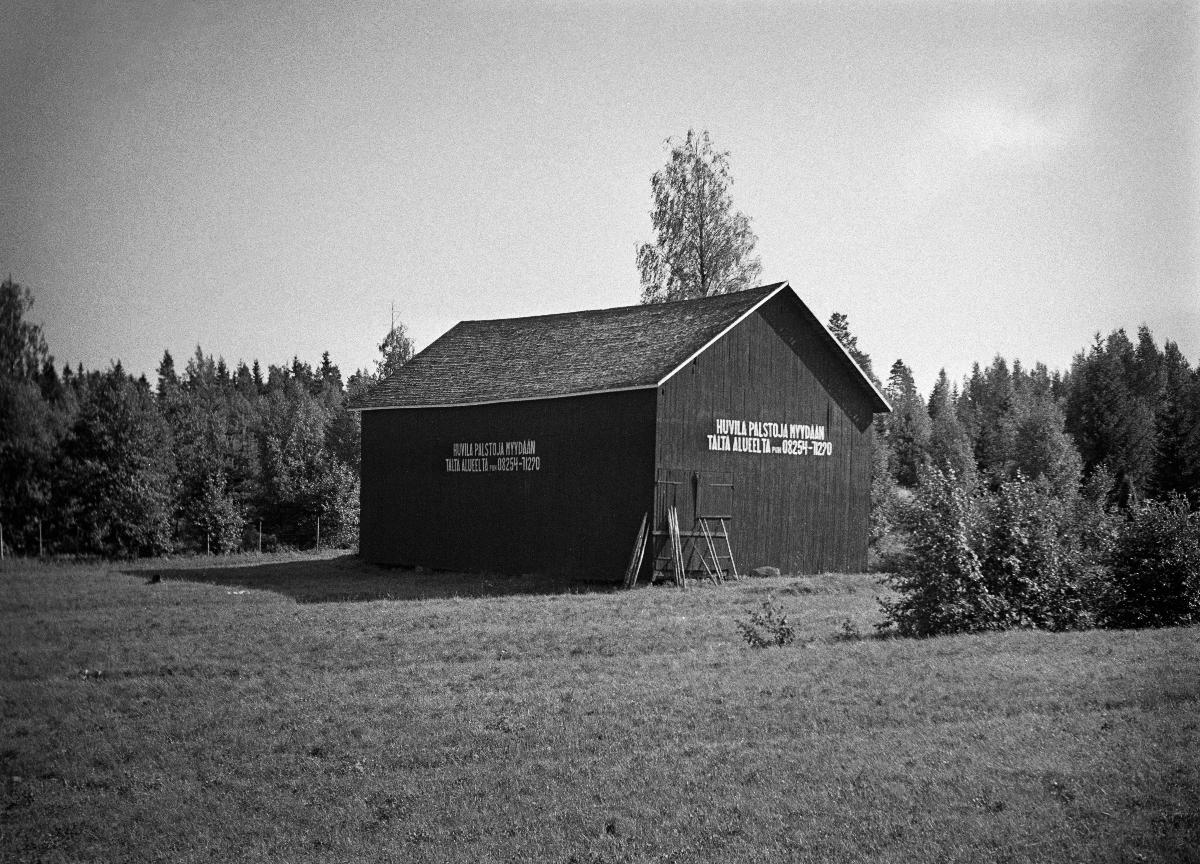
Omakotitaloja ja palstoja pääkaupunkiseudulla
Egnahemshus och parceller i huvudstadsregionen; Detached houses and lots in the capital city area
sisällön kuvaus: Omakotitaloja ja palstoja pääkaupunkiseudulla elokuussa 1938. Huvilapalstailmoitus ladon ulkoseinässä. content description: Detached houses and lots in the capital city area in August 1938. A villa lot advertisement on the wall of a barn. innehållsbeskrivning: Egnahemshus och parceller i huvudstadsregionen i augusti 1938. Villaparcellannons på väggen av en lada.
Kuvaaja: Sundström, Hugo, kuvaaja
Vuosi: 1938
Paikka: Suomi
Aiheet: HBL; arkkitehtuuri (rakenne); asuinrakennukset; omakotitalot; rakennukset; residential buildings; detached houses; architecture; buildings; residential buildigs; bostadshus; egnahemshus; arkitektur; byggnader